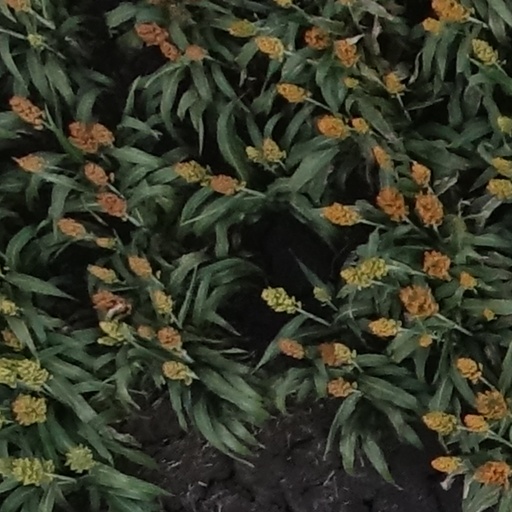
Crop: sorghum